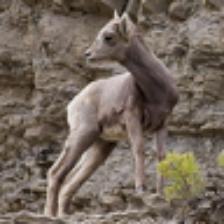
Label: NonHuman